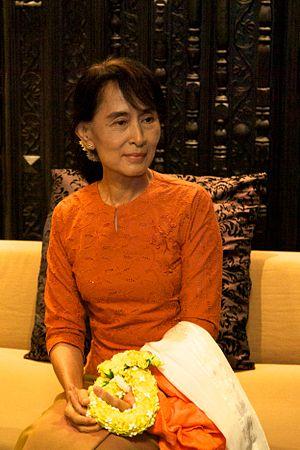
Daw Aung San Suu Kyi, née le 19 juin 1945 à Rangoun, est une femme d'État birmane, figure de l'opposition non-violente à la dictature militaire de son pays. Elle est lauréate du prix Nobel de la paix en 1991.